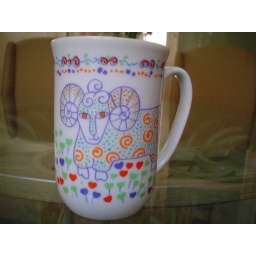
Ram in a bed of grass of hearts